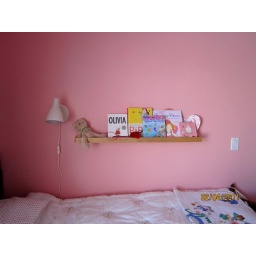
Ikea Snoig lamp and Ikea Molger wall shelf, as styled by Winnie.